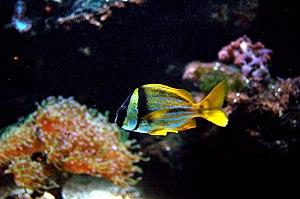
Anisotremus virginicus Aquarium de la Porte Dorée, Paris, France.